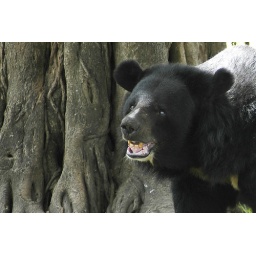
Asiatic black bear under a banyun tree